Starfish Prime

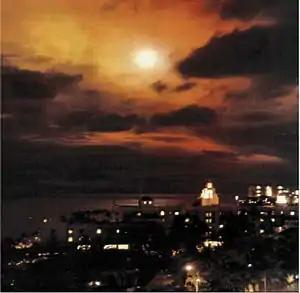
Another view of Starfish Prime through thin cloud, as seen from Honolulu

On July 9, 1962, at 09:00:09 Coordinated Universal Time (11:00:09 pm on July 8, 1962, Honolulu time), the Starfish Prime test was detonated at an altitude of . The coordinates of the detonation were . The actual weapon yield came very close to the design yield, which various sources have set at different values in the range of . The nuclear warhead detonated 13 minutes 41 seconds after liftoff of the Thor missile from Johnston Atoll.